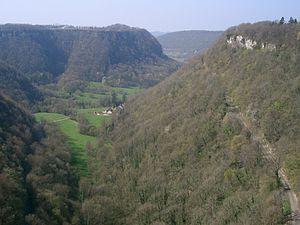
site de Ladoye-sur-Seille dans le département du Jura - reculée
Ladoye-sur-Seille est une commune française située dans le département du Jura en région Bourgogne-Franche-Comté.
Une reculée, ou culée, est une forme géomorphologique désignant une échancrure prononcée dans un plateau calcaire constituant un type de vallée caractéristique. Les reculées se terminent parfois par un cirque.
La reculée de Baume-les-Messieurs est une reculée du massif du Jura, située dans le département du Jura, en Bourgogne-Franche-Comté. Elle est considérée par les géologues comme étant le plus bel exemple de reculée.